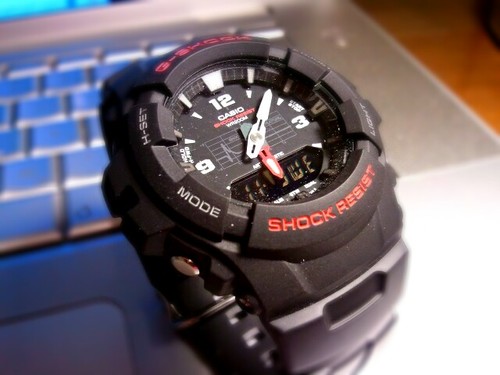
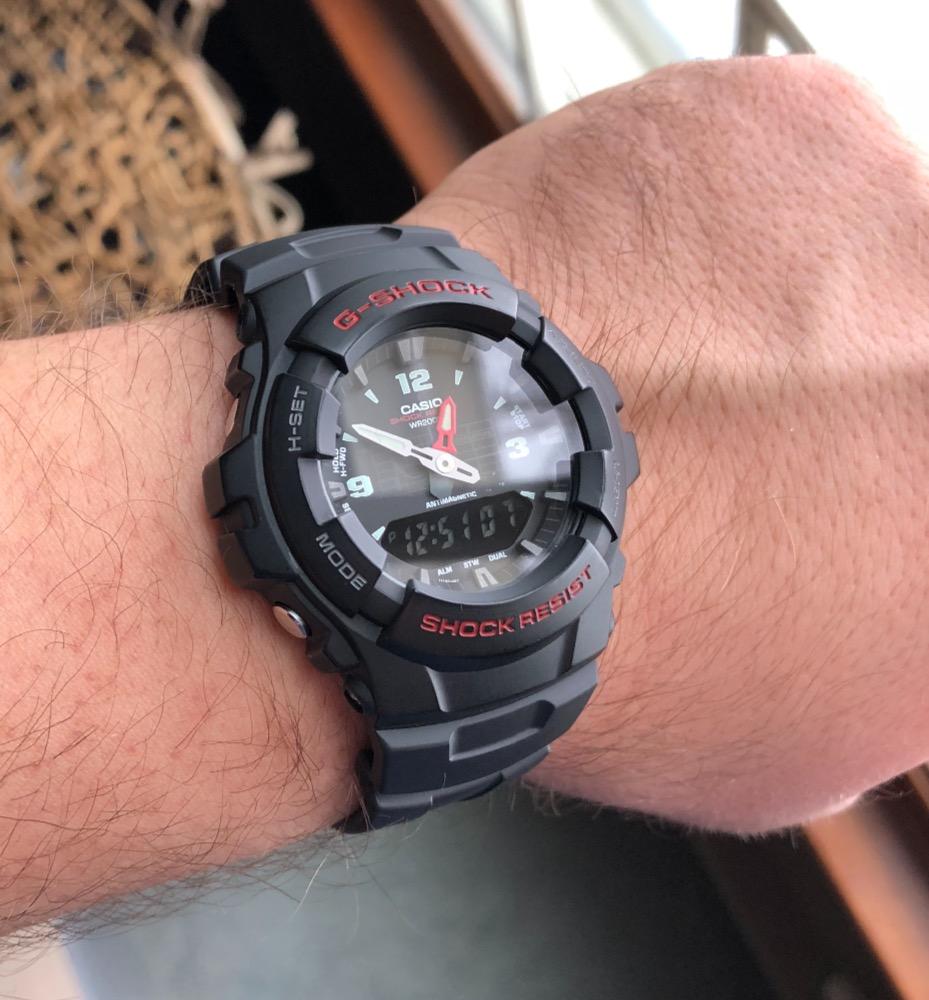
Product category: accessories_watch
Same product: yes